Tracktown

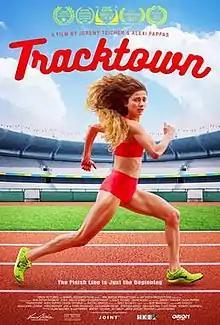
Theatrical release poster

Tracktown is a 2016 American drama and coming of age sports film directed and written by Alexi Pappas and Jeremy Teicher and starring Pappas, Chase Offerle, Rachel Dratch and Andy Buckley. Filming took place in Eugene, Oregon. Tracktown premiered at the Los Angeles Film Festival in June 2016 and its worldwide release was on the 12 May 2017.